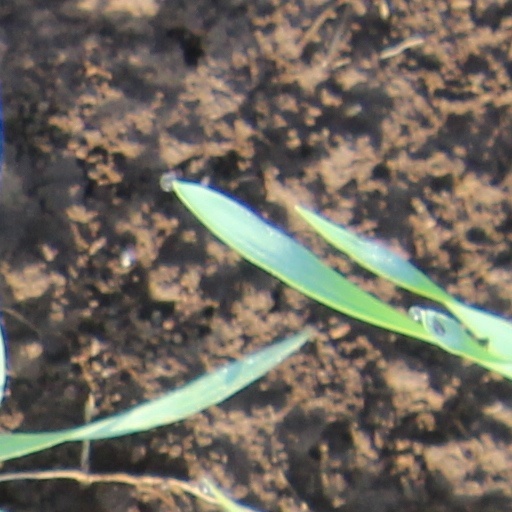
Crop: wheat